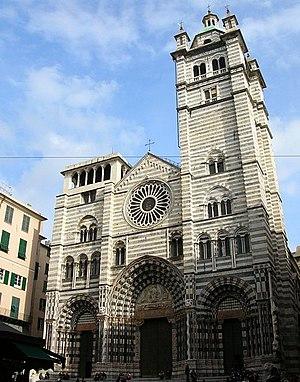
La cathédrale San Lorenzo est la cathédrale de Gênes, consacrée par le pape Gélase II en 1118, et est dédiée à Saint Laurent, archidiacre de l'Église de Rome martyrisé en 258 sur la via Tiburtina.
La liste suivante recense les cathédrales en Italie.